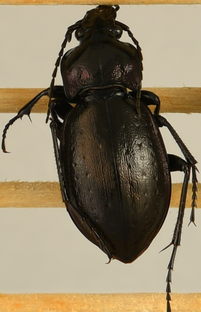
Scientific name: Carabus nemoralis
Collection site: Treehaven Site (TREE), plot TREE_006